Ball-Bartoe Jetwing

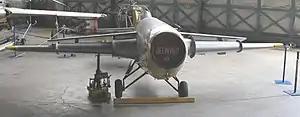

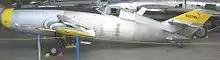

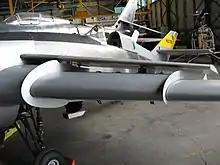
Augmentor detail

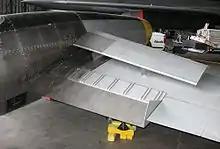
Augmentor detail

The Ball-Bartoe JW-1 Jetwing was a US research aircraft flown in the 1970s to investigate blown wing technology.